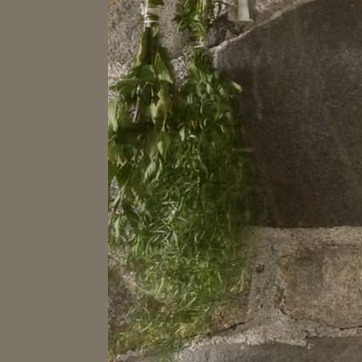
Material: foliage